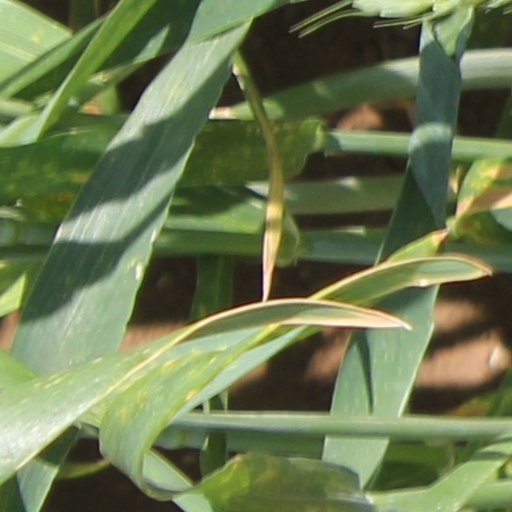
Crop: wheat